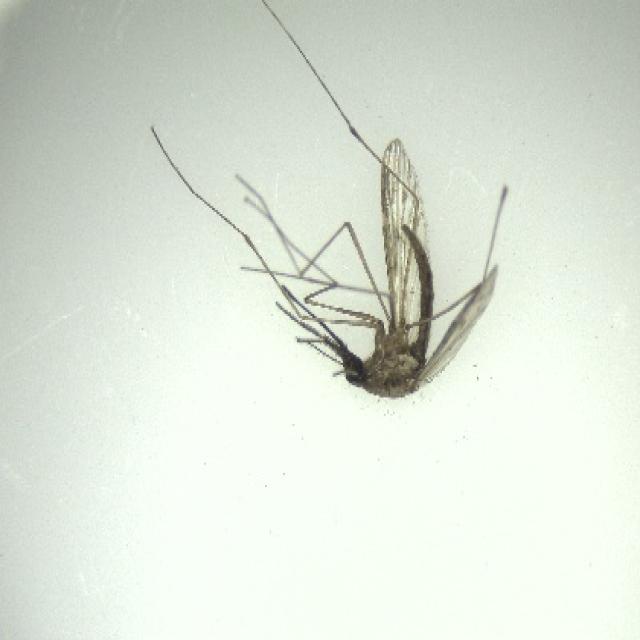
Species: anopheles_sinensis